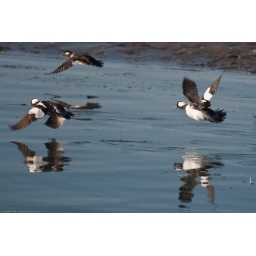
Bufflehead (Bucephala albeola) sea duck birds in flight in harbor of Morro Bay, CA, 17 Jan. 2009